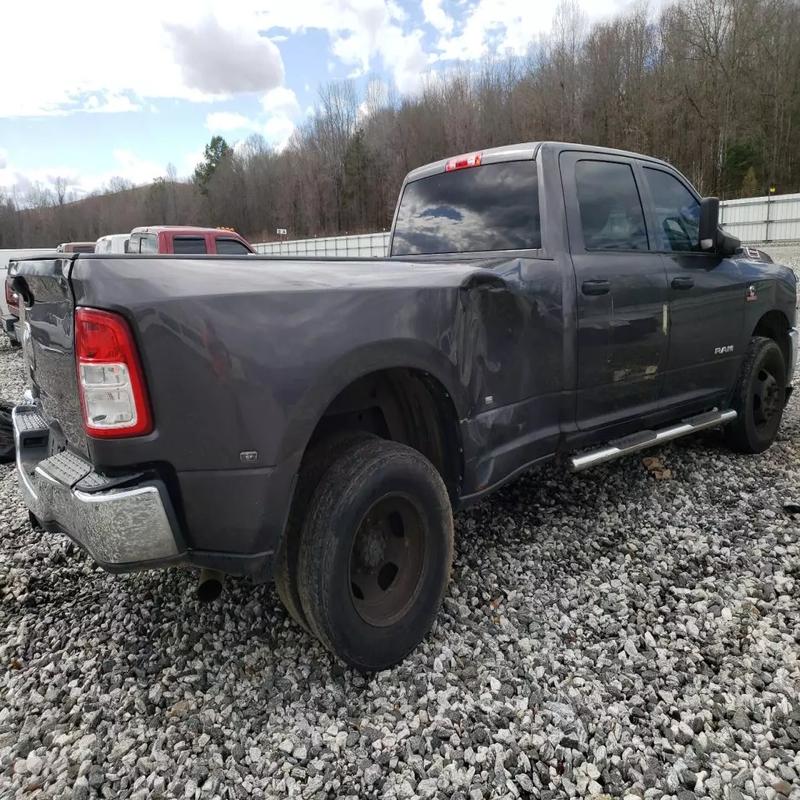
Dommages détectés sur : aile arrière droite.
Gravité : mineur